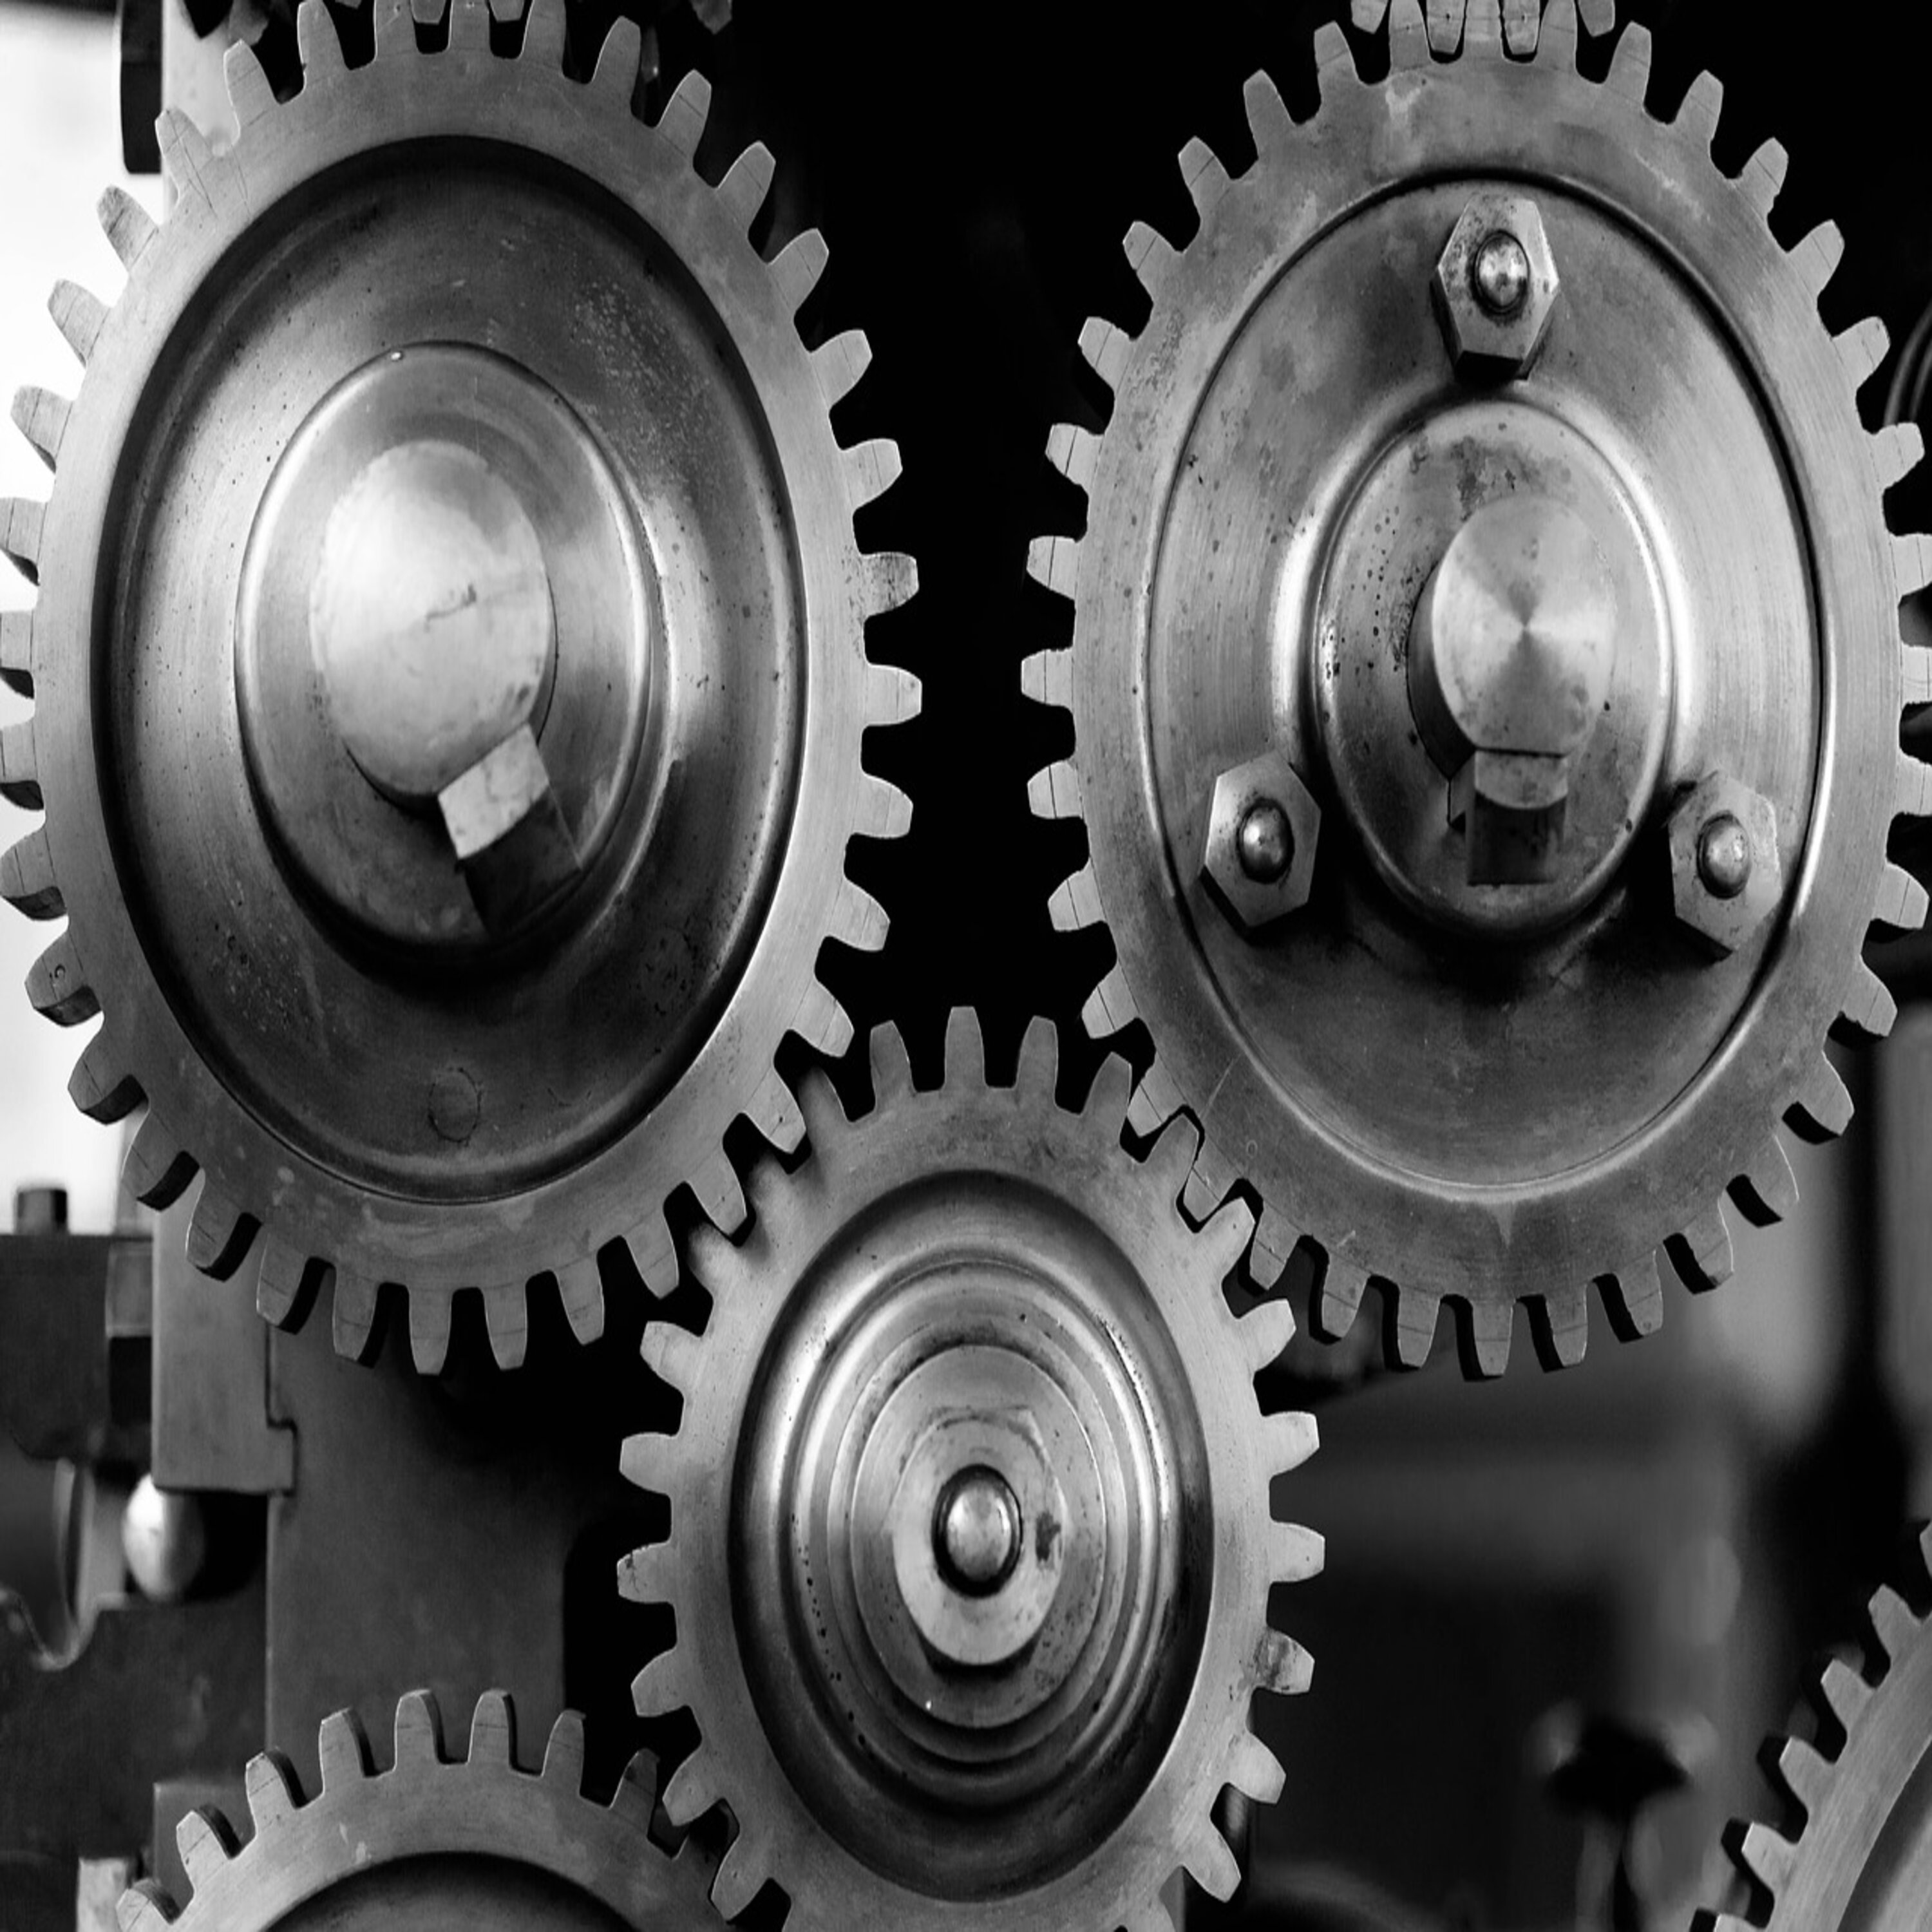
close up, photograph, white, light, gear, automotive tire, black, bicycle part, rim, auto part, engineering, circle, machine, symmetry, monochrome, automotive wheel system, monochrome photography, metal, Clutch part, bicycle drivetrain part, pattern, steel, art, aluminium, fashion accessory, Automotive engine timing part, titanium, still life photography, Transmission part, rotor, nickel, automotive engine part, photography